Cather Simpson

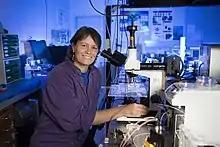
Simpson working in the Photon Factory in 2013

Simpson's work is internationally recognised for providing critical insight into how molecules and materials convert light into more useful types of energy, and applying this knowledge in new and exciting areas such as sperm sorting for the dairy industry. Simpson and her students use ultrafast laser spectroscopy to study rapidly evolving molecules as they convert light to more useful forms of energy.